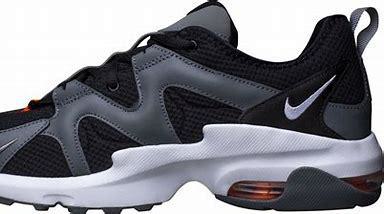
Brand: Nike
Model: Air Max Graviton